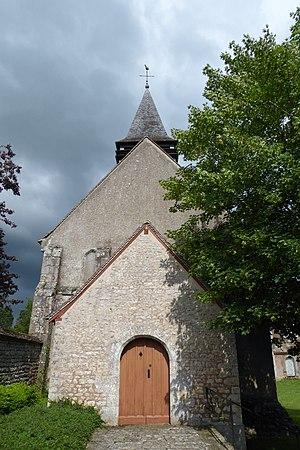
porche d'entrée de l'église Notre-Dame, Villars, Eure-et-Loir, France.
Villars est une commune française située dans le département d'Eure-et-Loir en région Centre-Val de Loire.